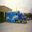
Label: truck